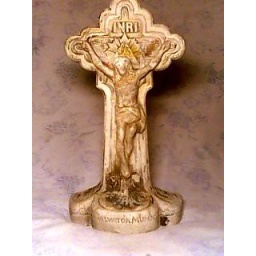
This cross was found in Bansud Or.MIndoro in the family altar of my father's house.Sadly its face is now eroded